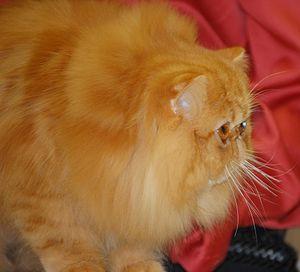
Le persan est une race de chat à poil long. Ce chat de taille moyenne à grande est caractérisé par son poil long et abondant, sa silhouette toute en rondeur et son visage au museau très court. Reconnue depuis la fin du XIXᵉ siècle, la race est d'abord modifiée par les Anglais, puis essentiellement par les États-Unis après la Seconde Guerre mondiale.